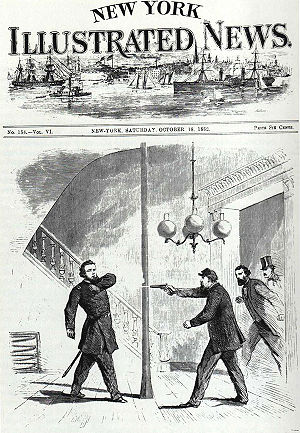
William "Bull" Nelson
General William "Bull" Nelson bliver skudt af sin kollega General Jefferson C. Davis i Galt House i Louisville, Kentucky i 1862
"William ""Bull"" Nelson var en amerikansk officer og general, som under den amerikanske borgerkrig havde kommandoen over Unionshæren Army of Kentucky. Han var den eneste søofficer som opnåede rang af generalmajor i hæren. Han blev skudt og dræbt af en generalskollega, Jefferson C. Davis, under et skænderi i 1862.